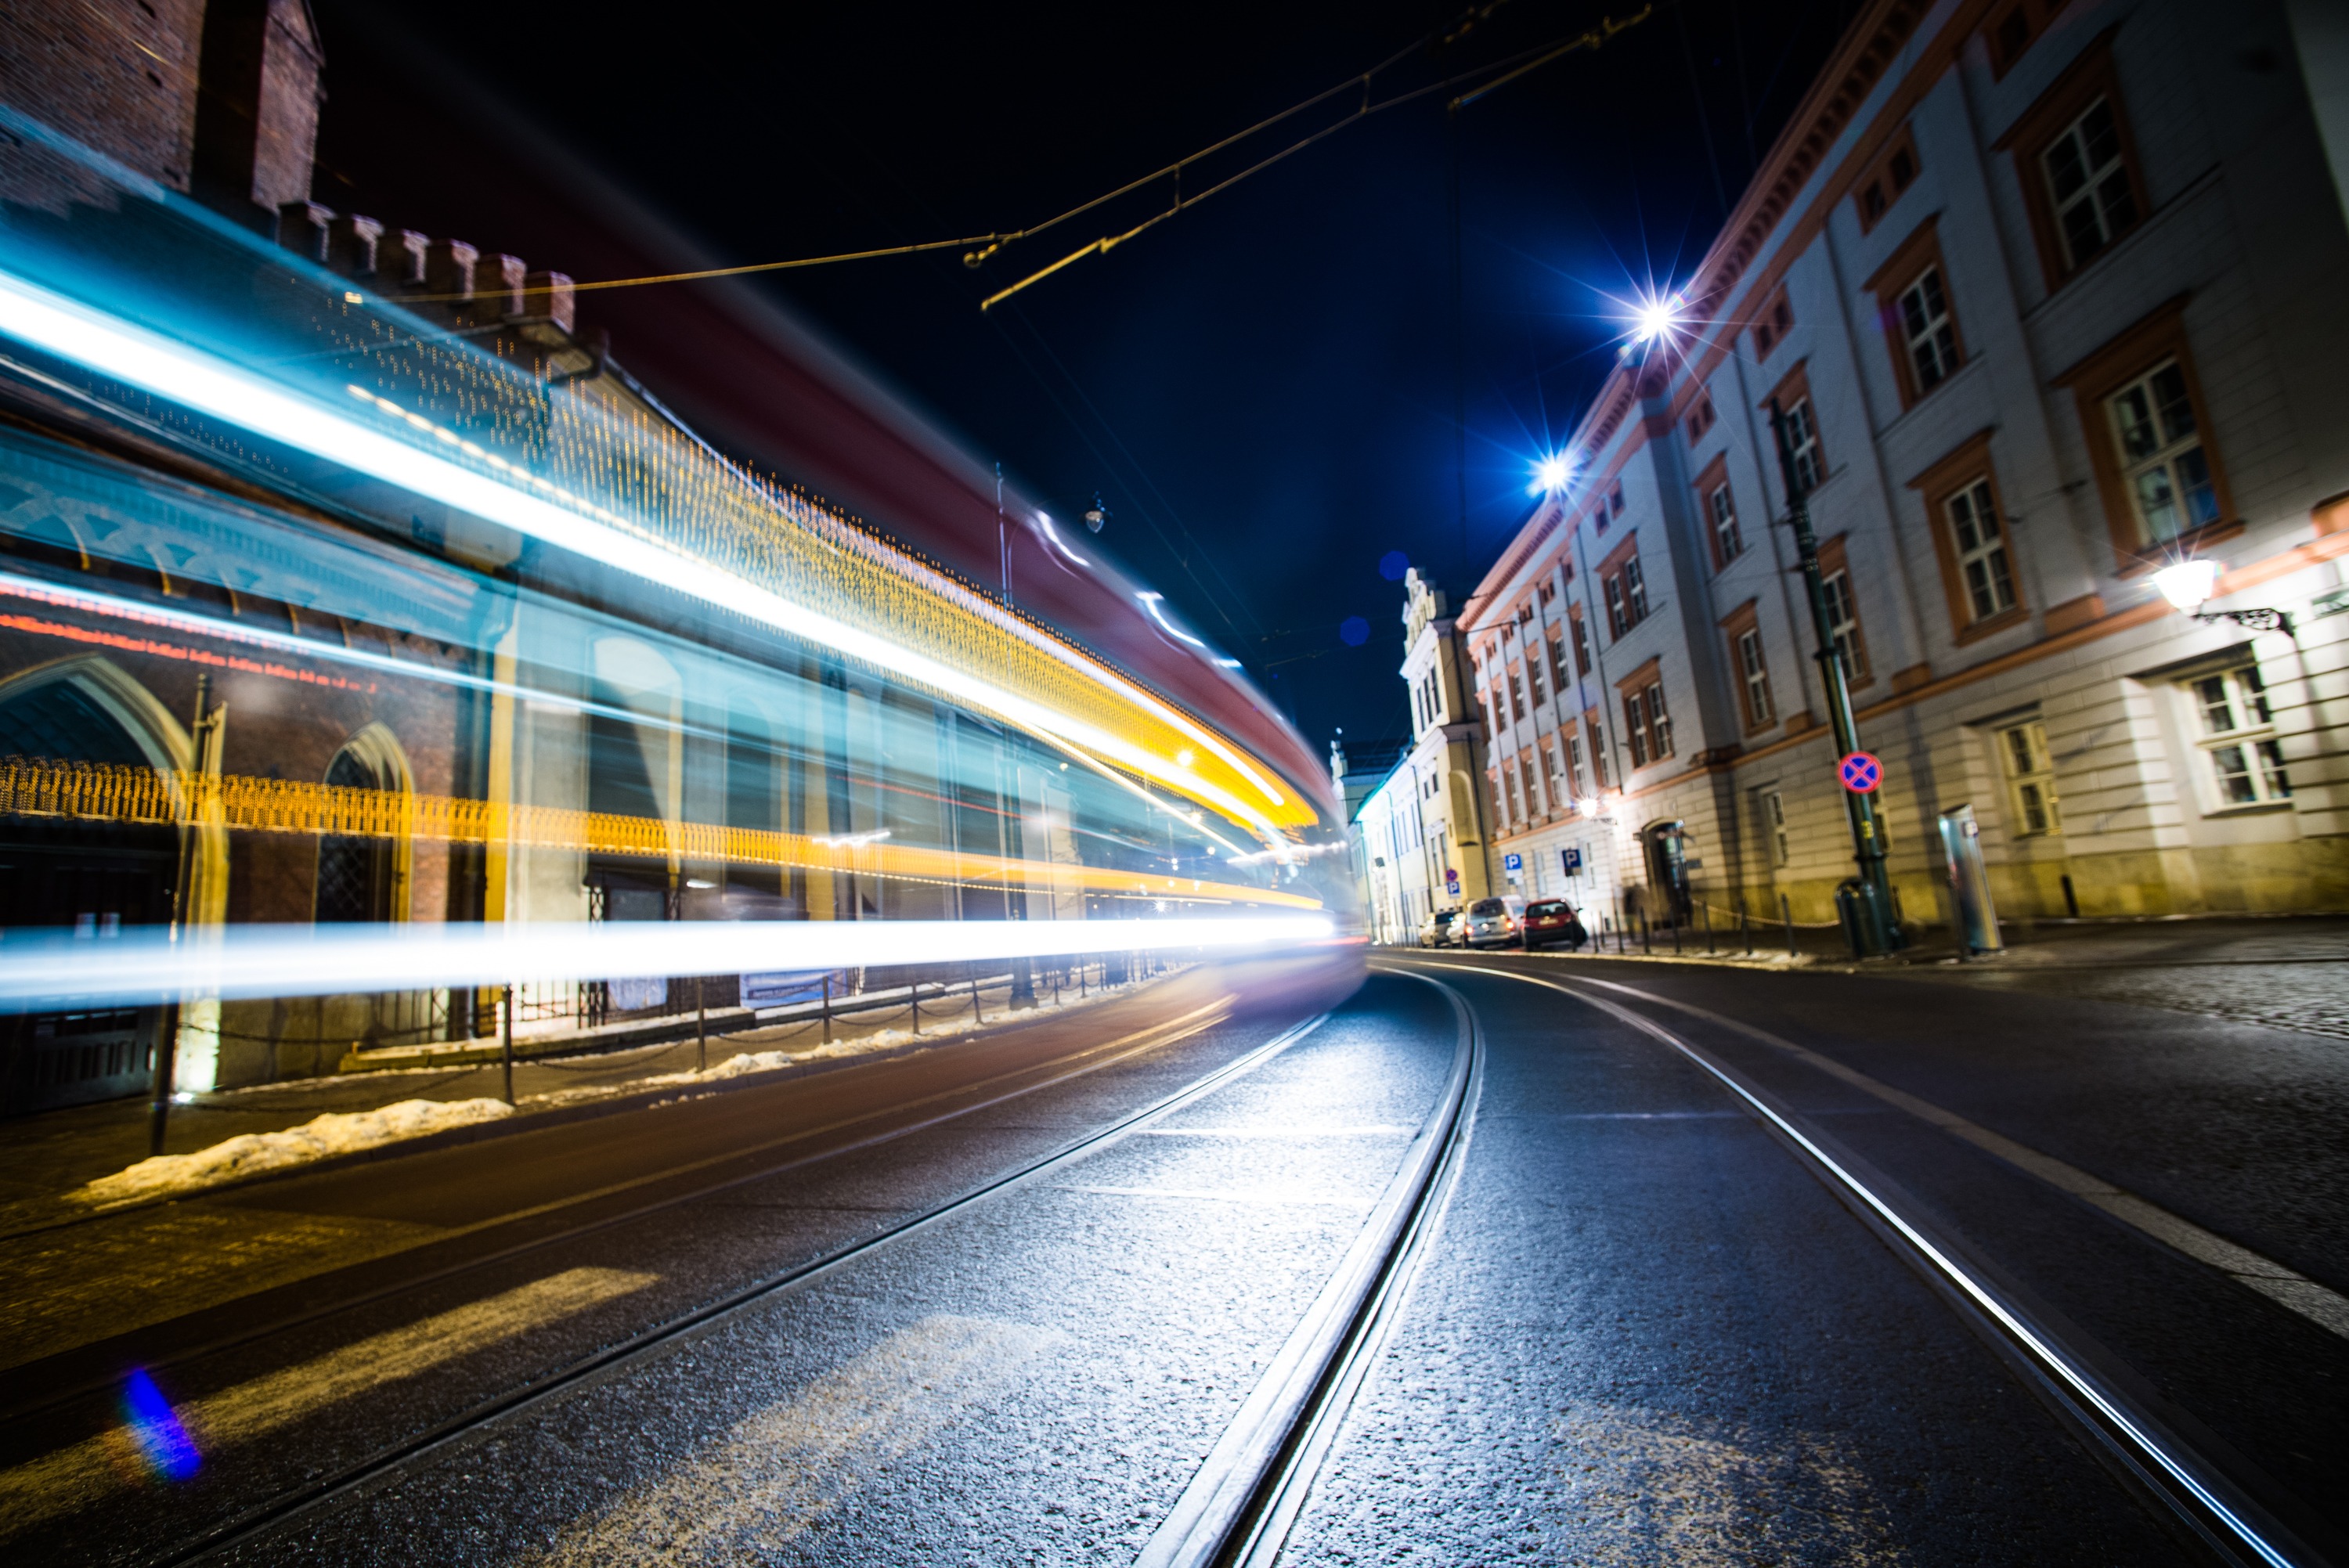
light, road, traffic, street, night, highway, cityscape, tram, transport, evening, darkness, lane, lighting, long exposure, public transport, infrastructure, krakow, urban area, metropolitan area